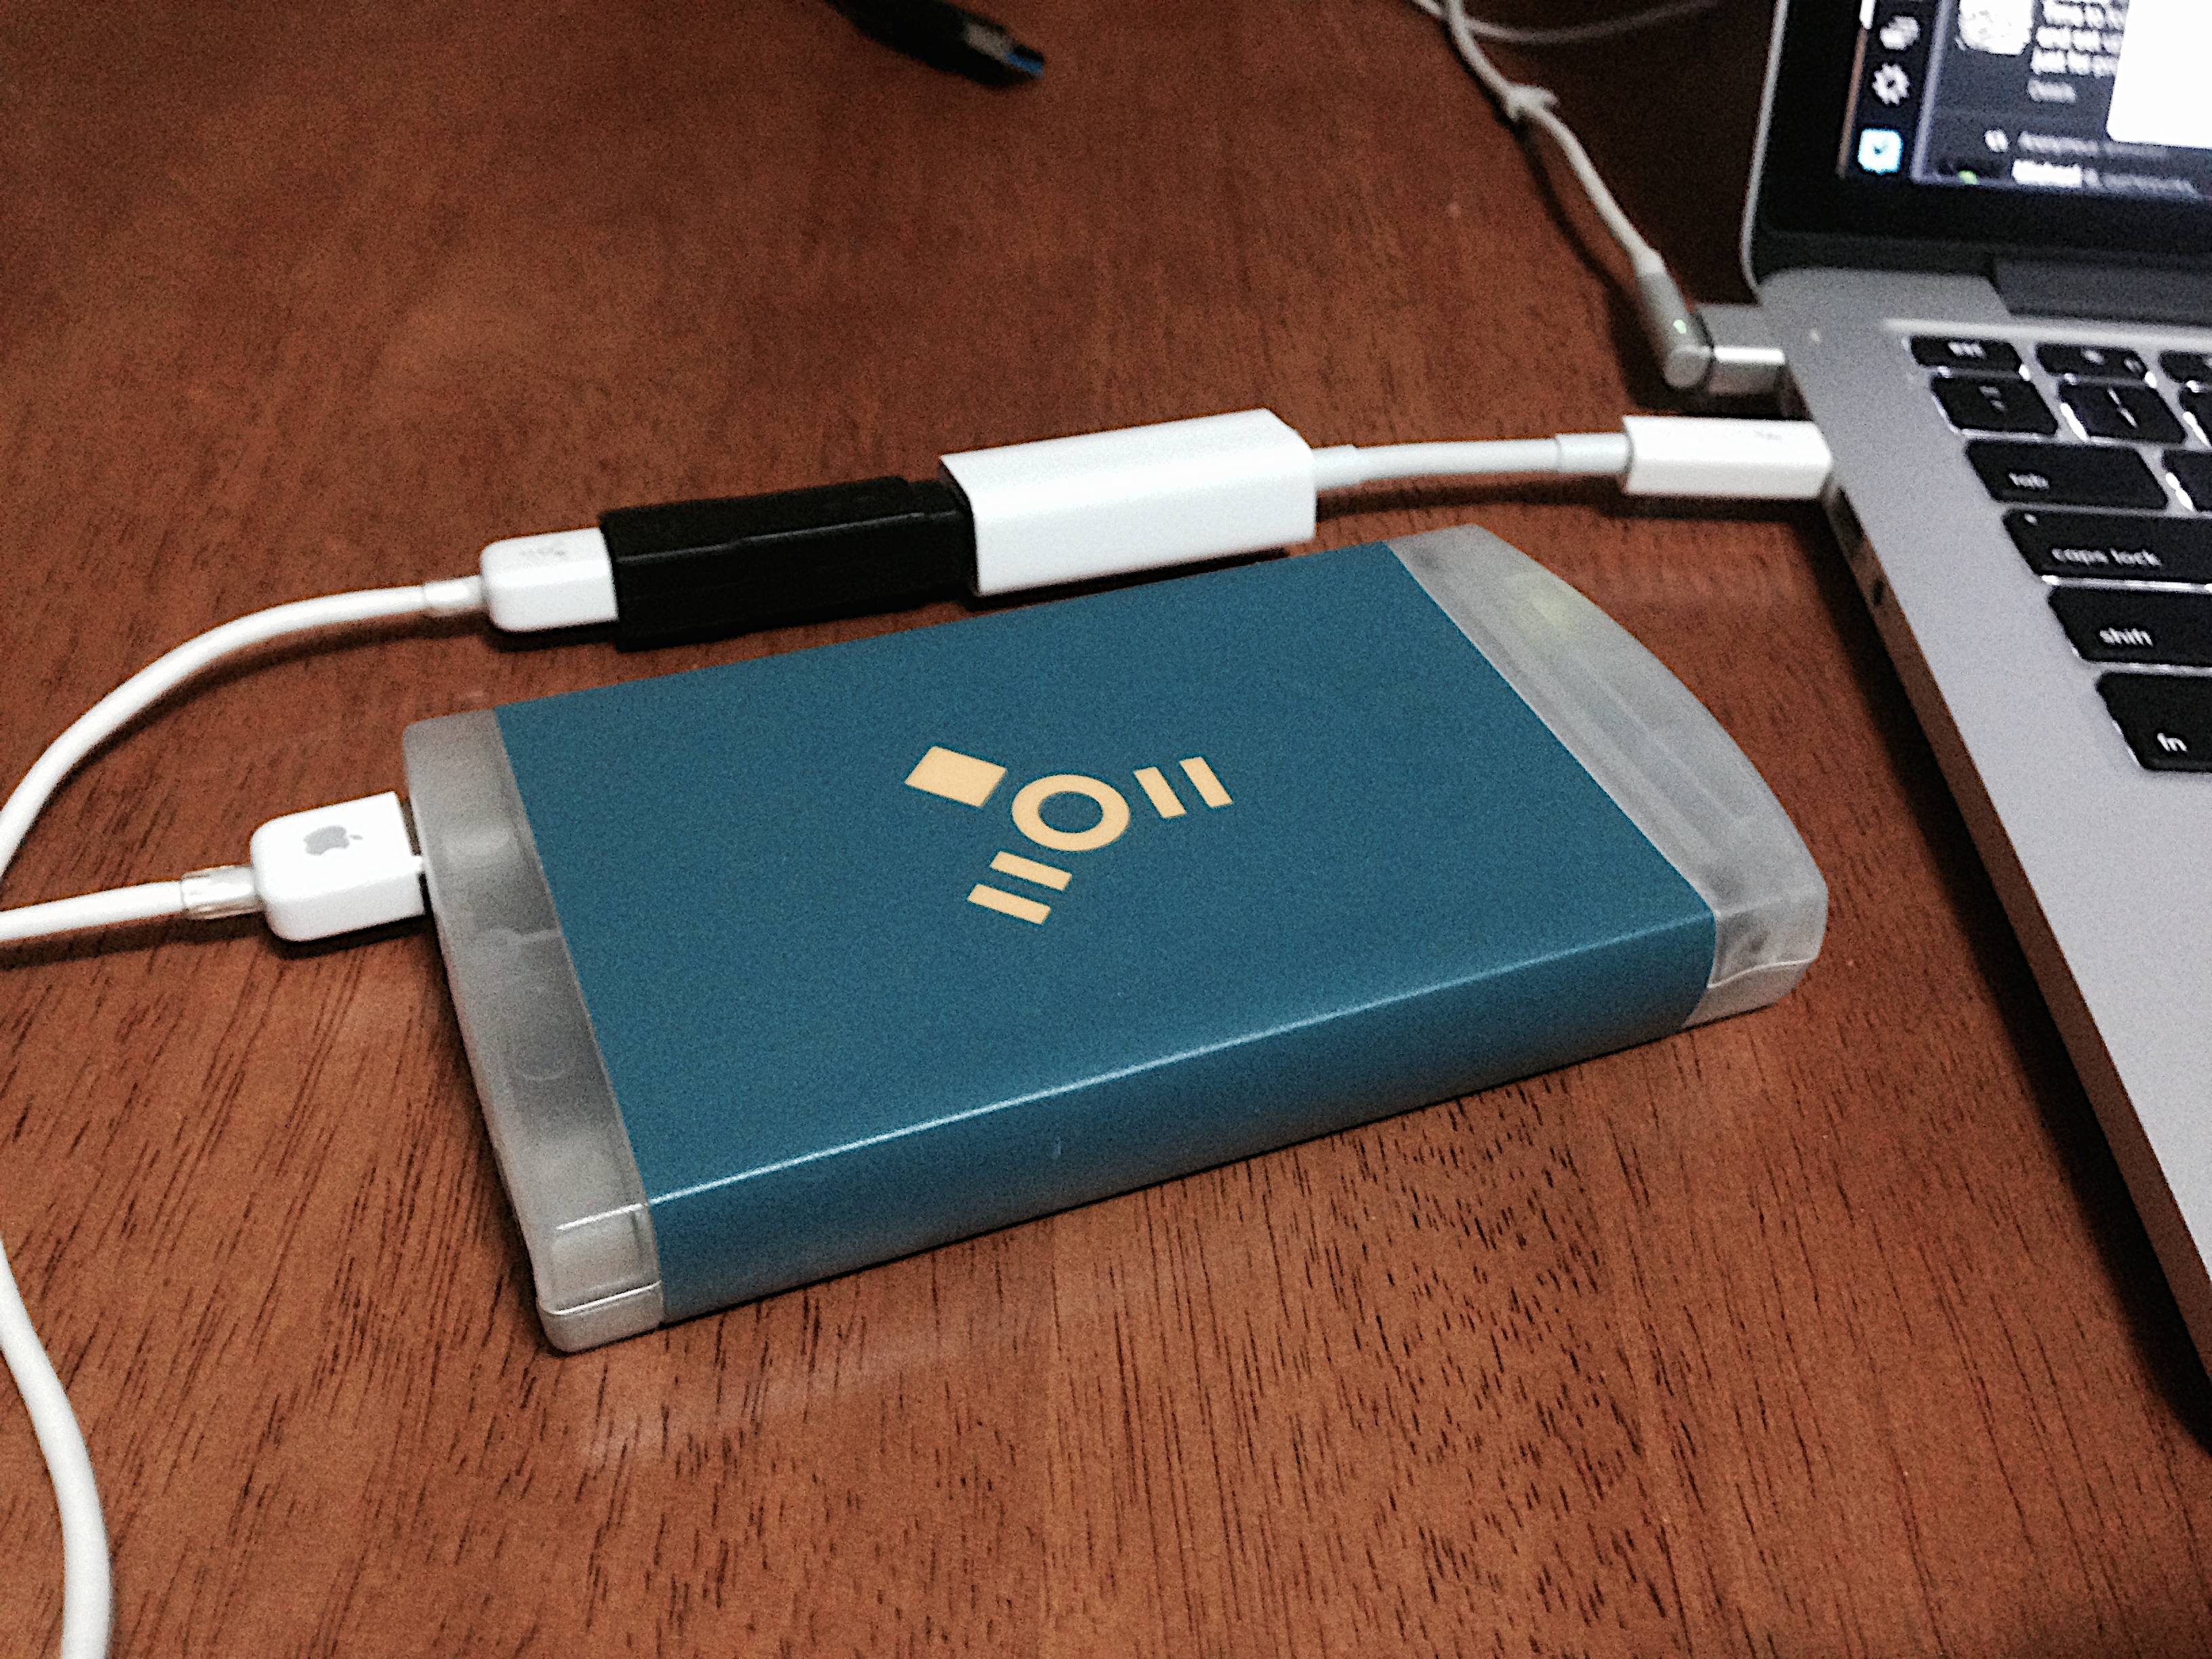
technology, gadget, brand, electronics